Hugh Matheson (industrialist)

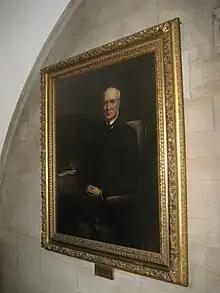
Portrait of Matheson by James Coutts Michie displayed at Westminster College, Cambridge

Hugh Mackay Matheson was born in Edinburgh on 23 April 1821. He was the second son of Duncan Matheson, an advocate at the Scottish bar and Deputy Sheriff of Edinburgh. Educated at the Royal High School, Matheson then served a seven-year commercial apprenticeship at the Glasgow firm James Ewing & Co. During his time in Glasgow, Matheson was an active lay member of the Church of Scotland and the St. Enoch's Sabbath School Society. He played an important role in developing early trading relations with Meiji-era Japan.